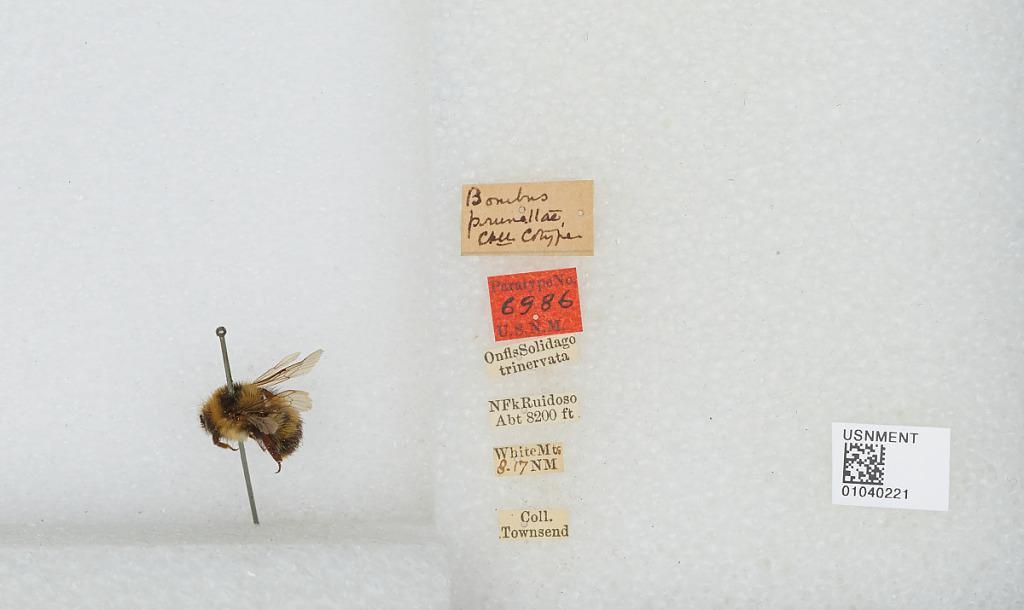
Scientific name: Bombus (Cullumanobombus) rufocinctus Cresson
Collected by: Townsend
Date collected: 1917-8-
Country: United States
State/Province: New Mexico
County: Lincoln
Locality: Ruidoso, White Mountains
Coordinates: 33.3414, -105.666